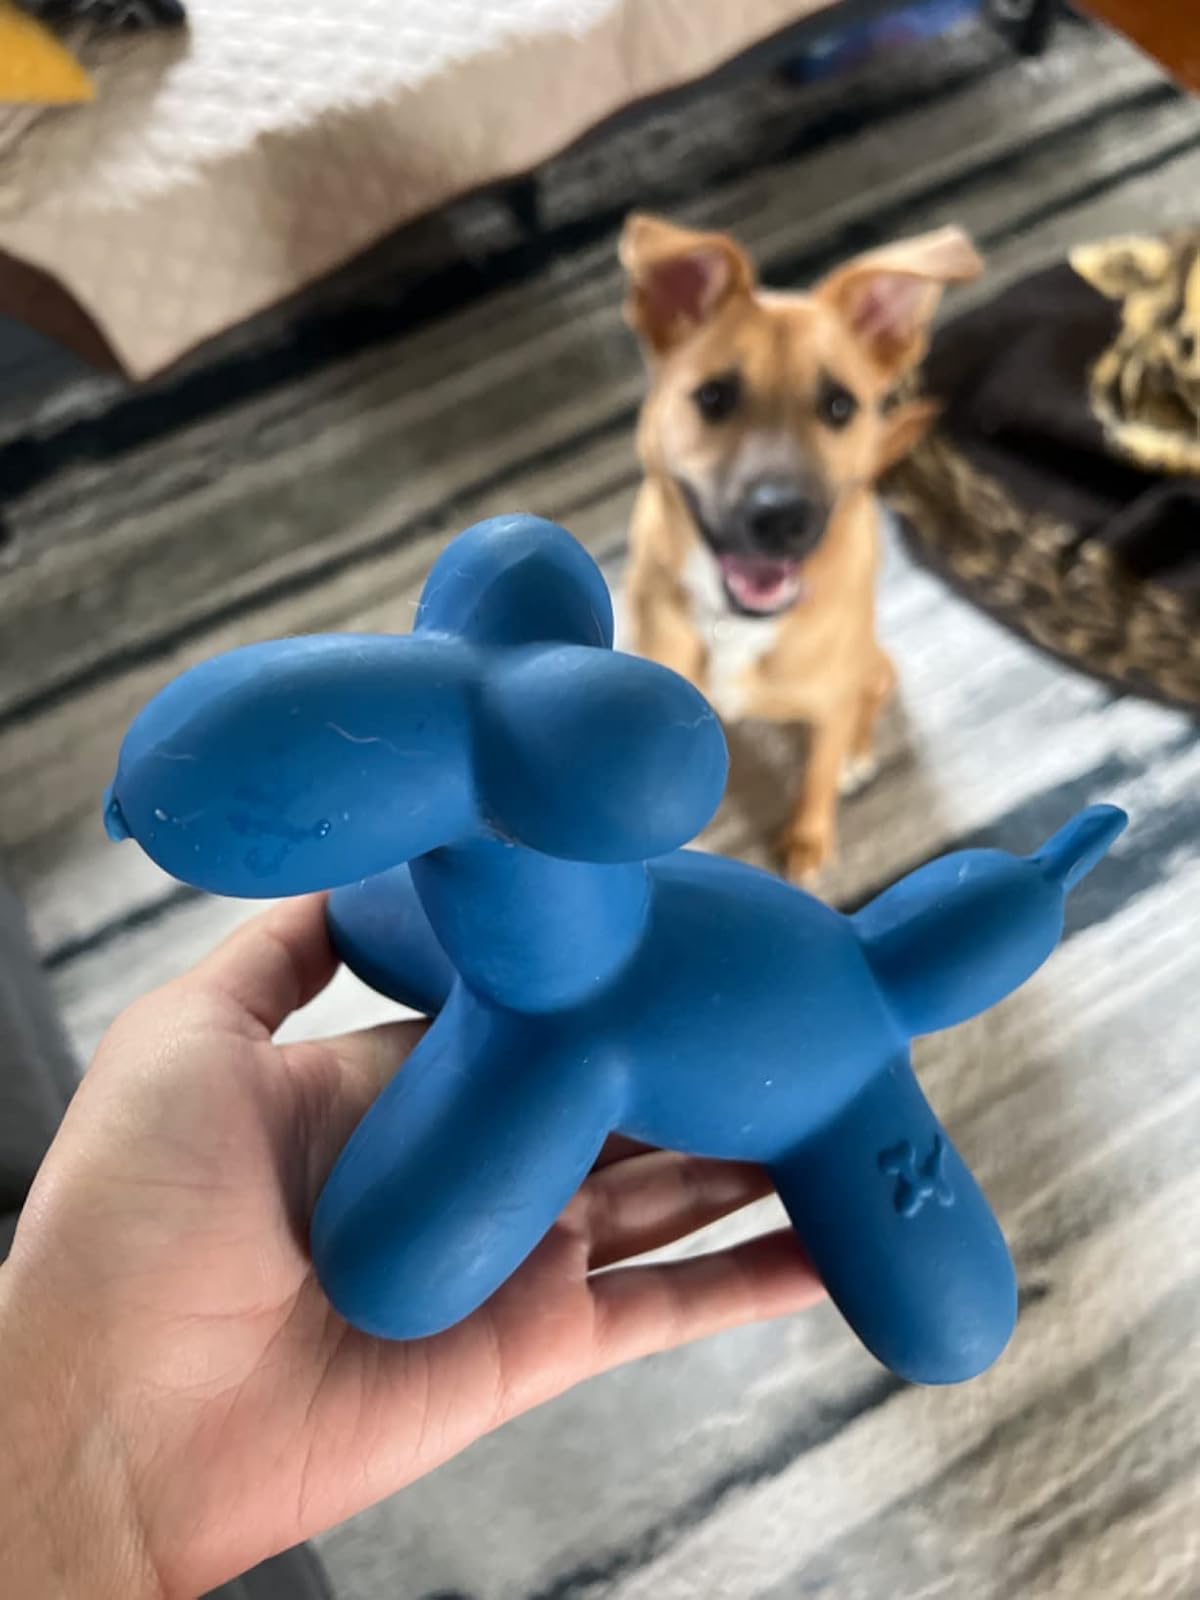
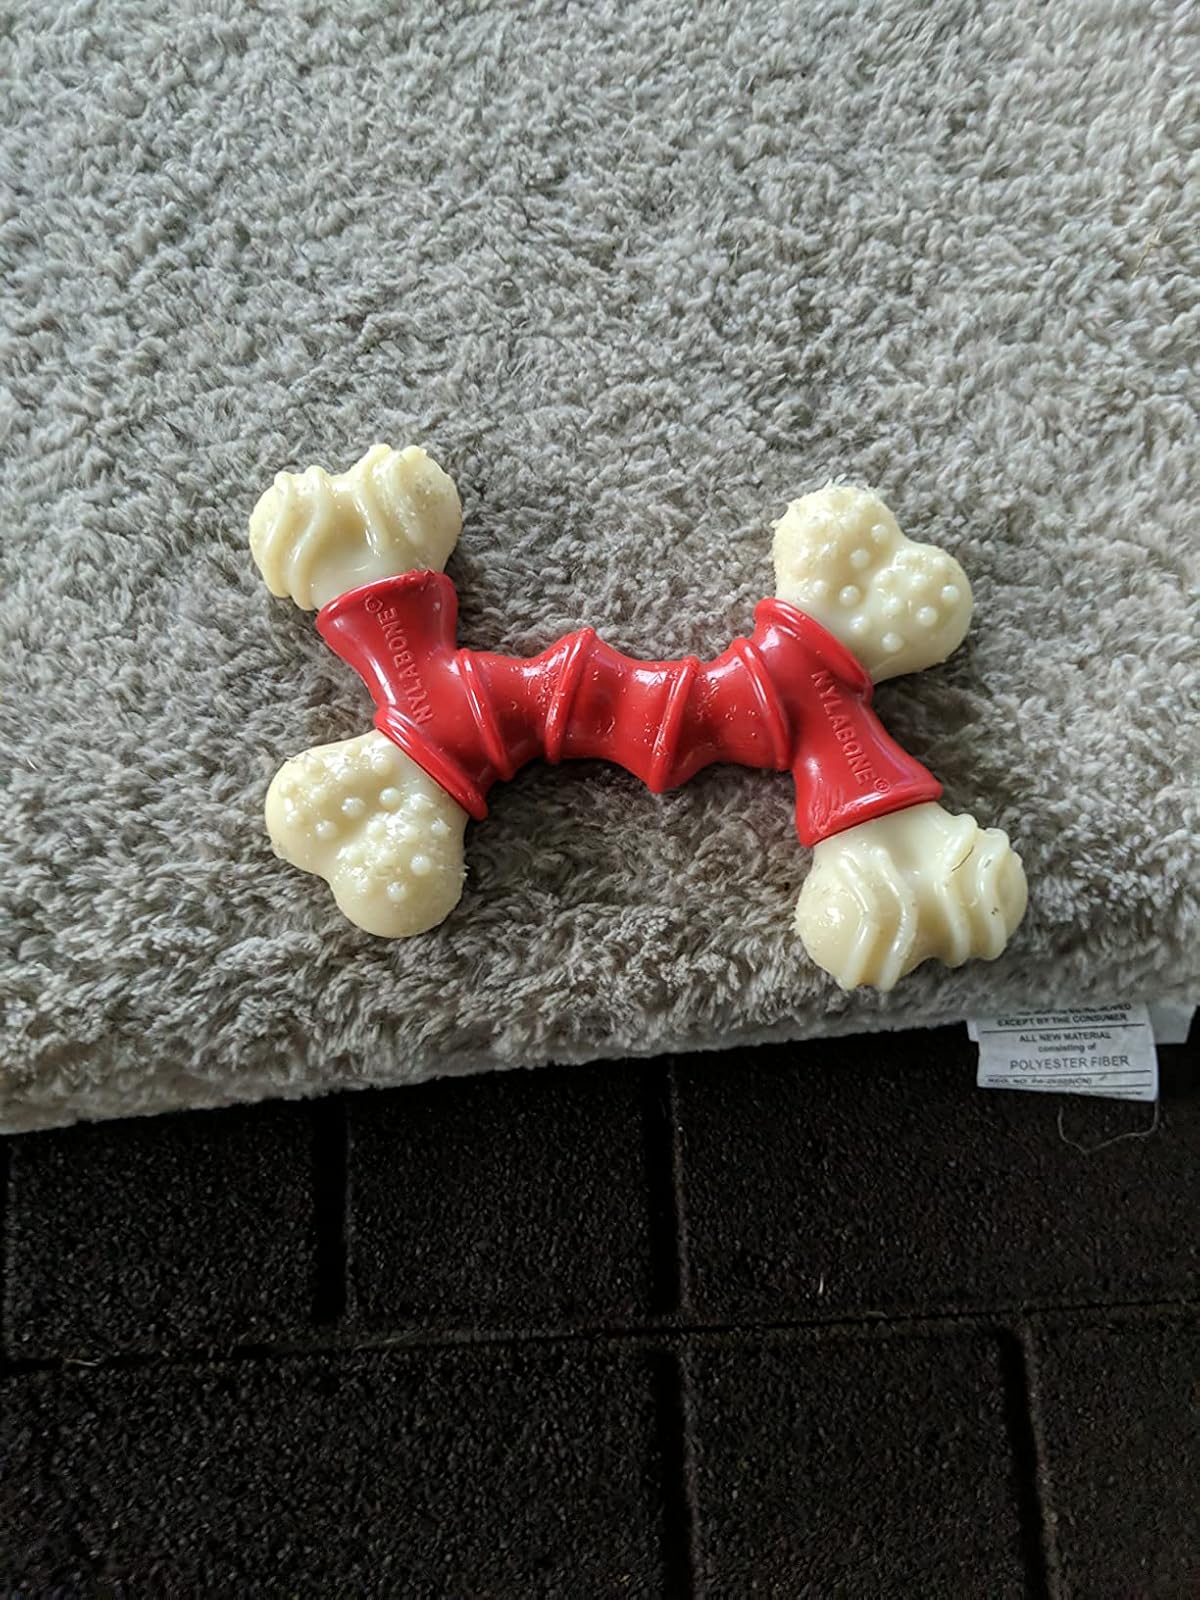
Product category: items_toy
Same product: no